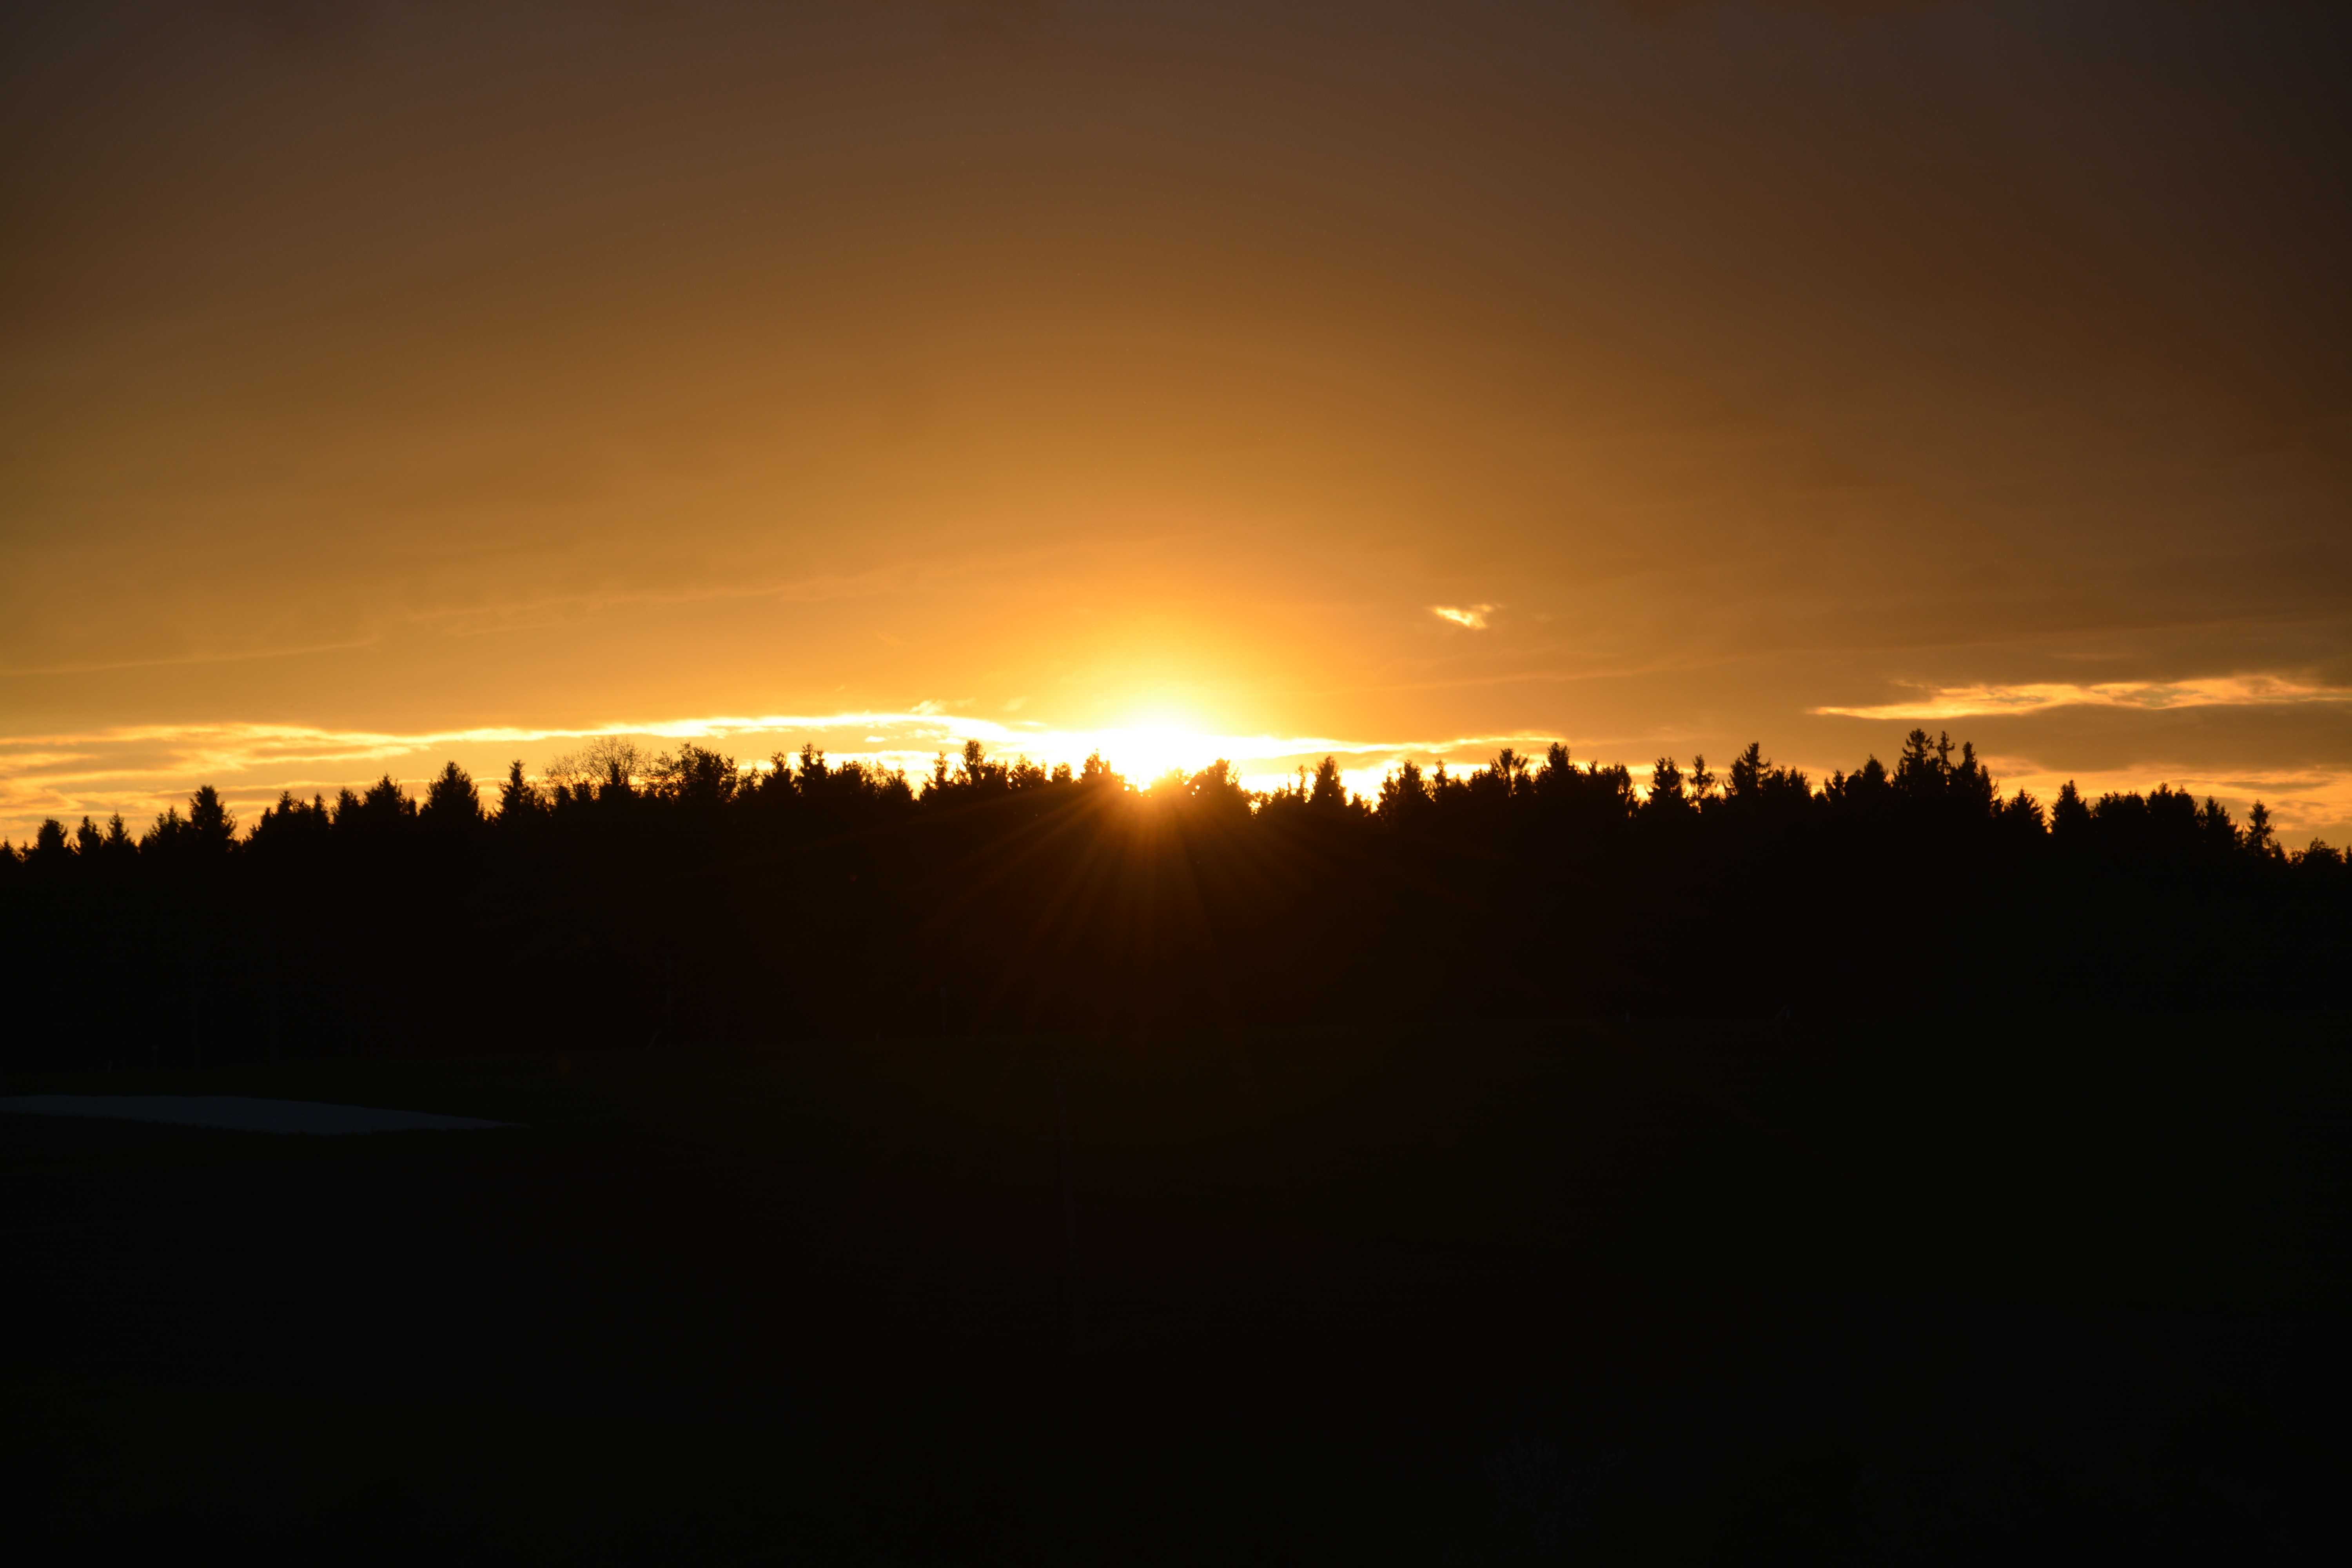
landscape, nature, horizon, sky, sun, sunrise, sunset, sunlight, morning, dawn, atmosphere, dark, dusk, evening, romantic, yellow, clouds, branches, afterglow, evening sky, weather mood, atmospheric phenomenon, red sky at morning